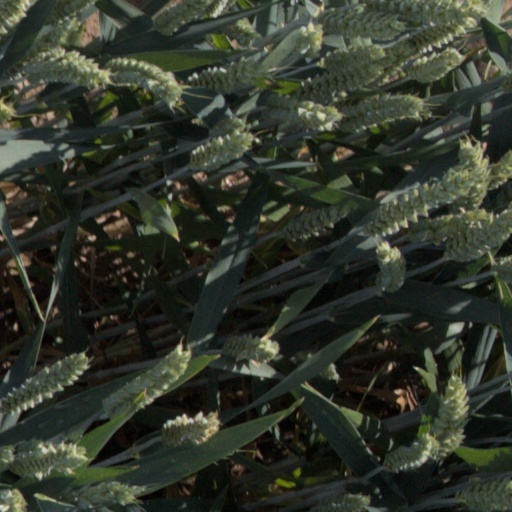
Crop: wheat